4-8-0

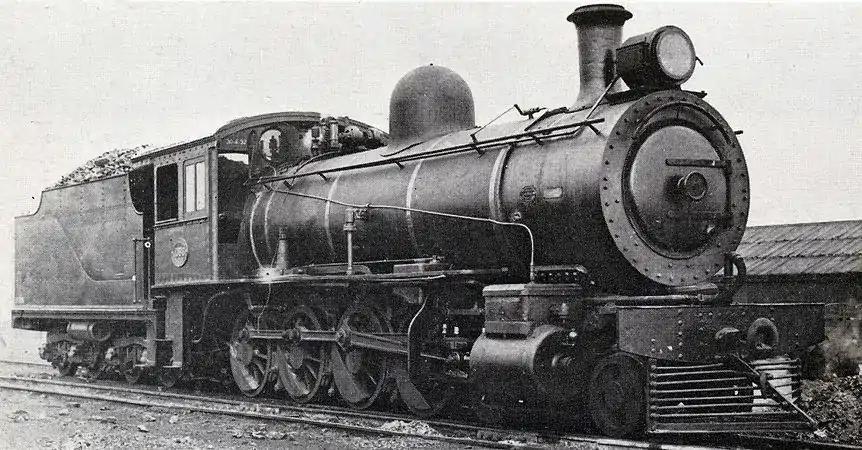
CGR 8th Class, SAR Class 8

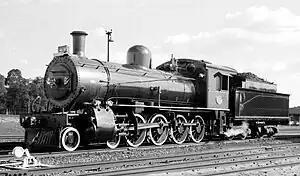
SAR Class 8D

In 1902 and 1903, the CGR and CSAR placed a number of Cape 8th Class locomotives in service. Initially designed in 1901 as a Consolidation by H.M. Beatty, some trouble had been experienced with the leading pony trucks of the first locomotives and it was dropped in favour of a four-wheeled bogie in later orders for more locomotives.